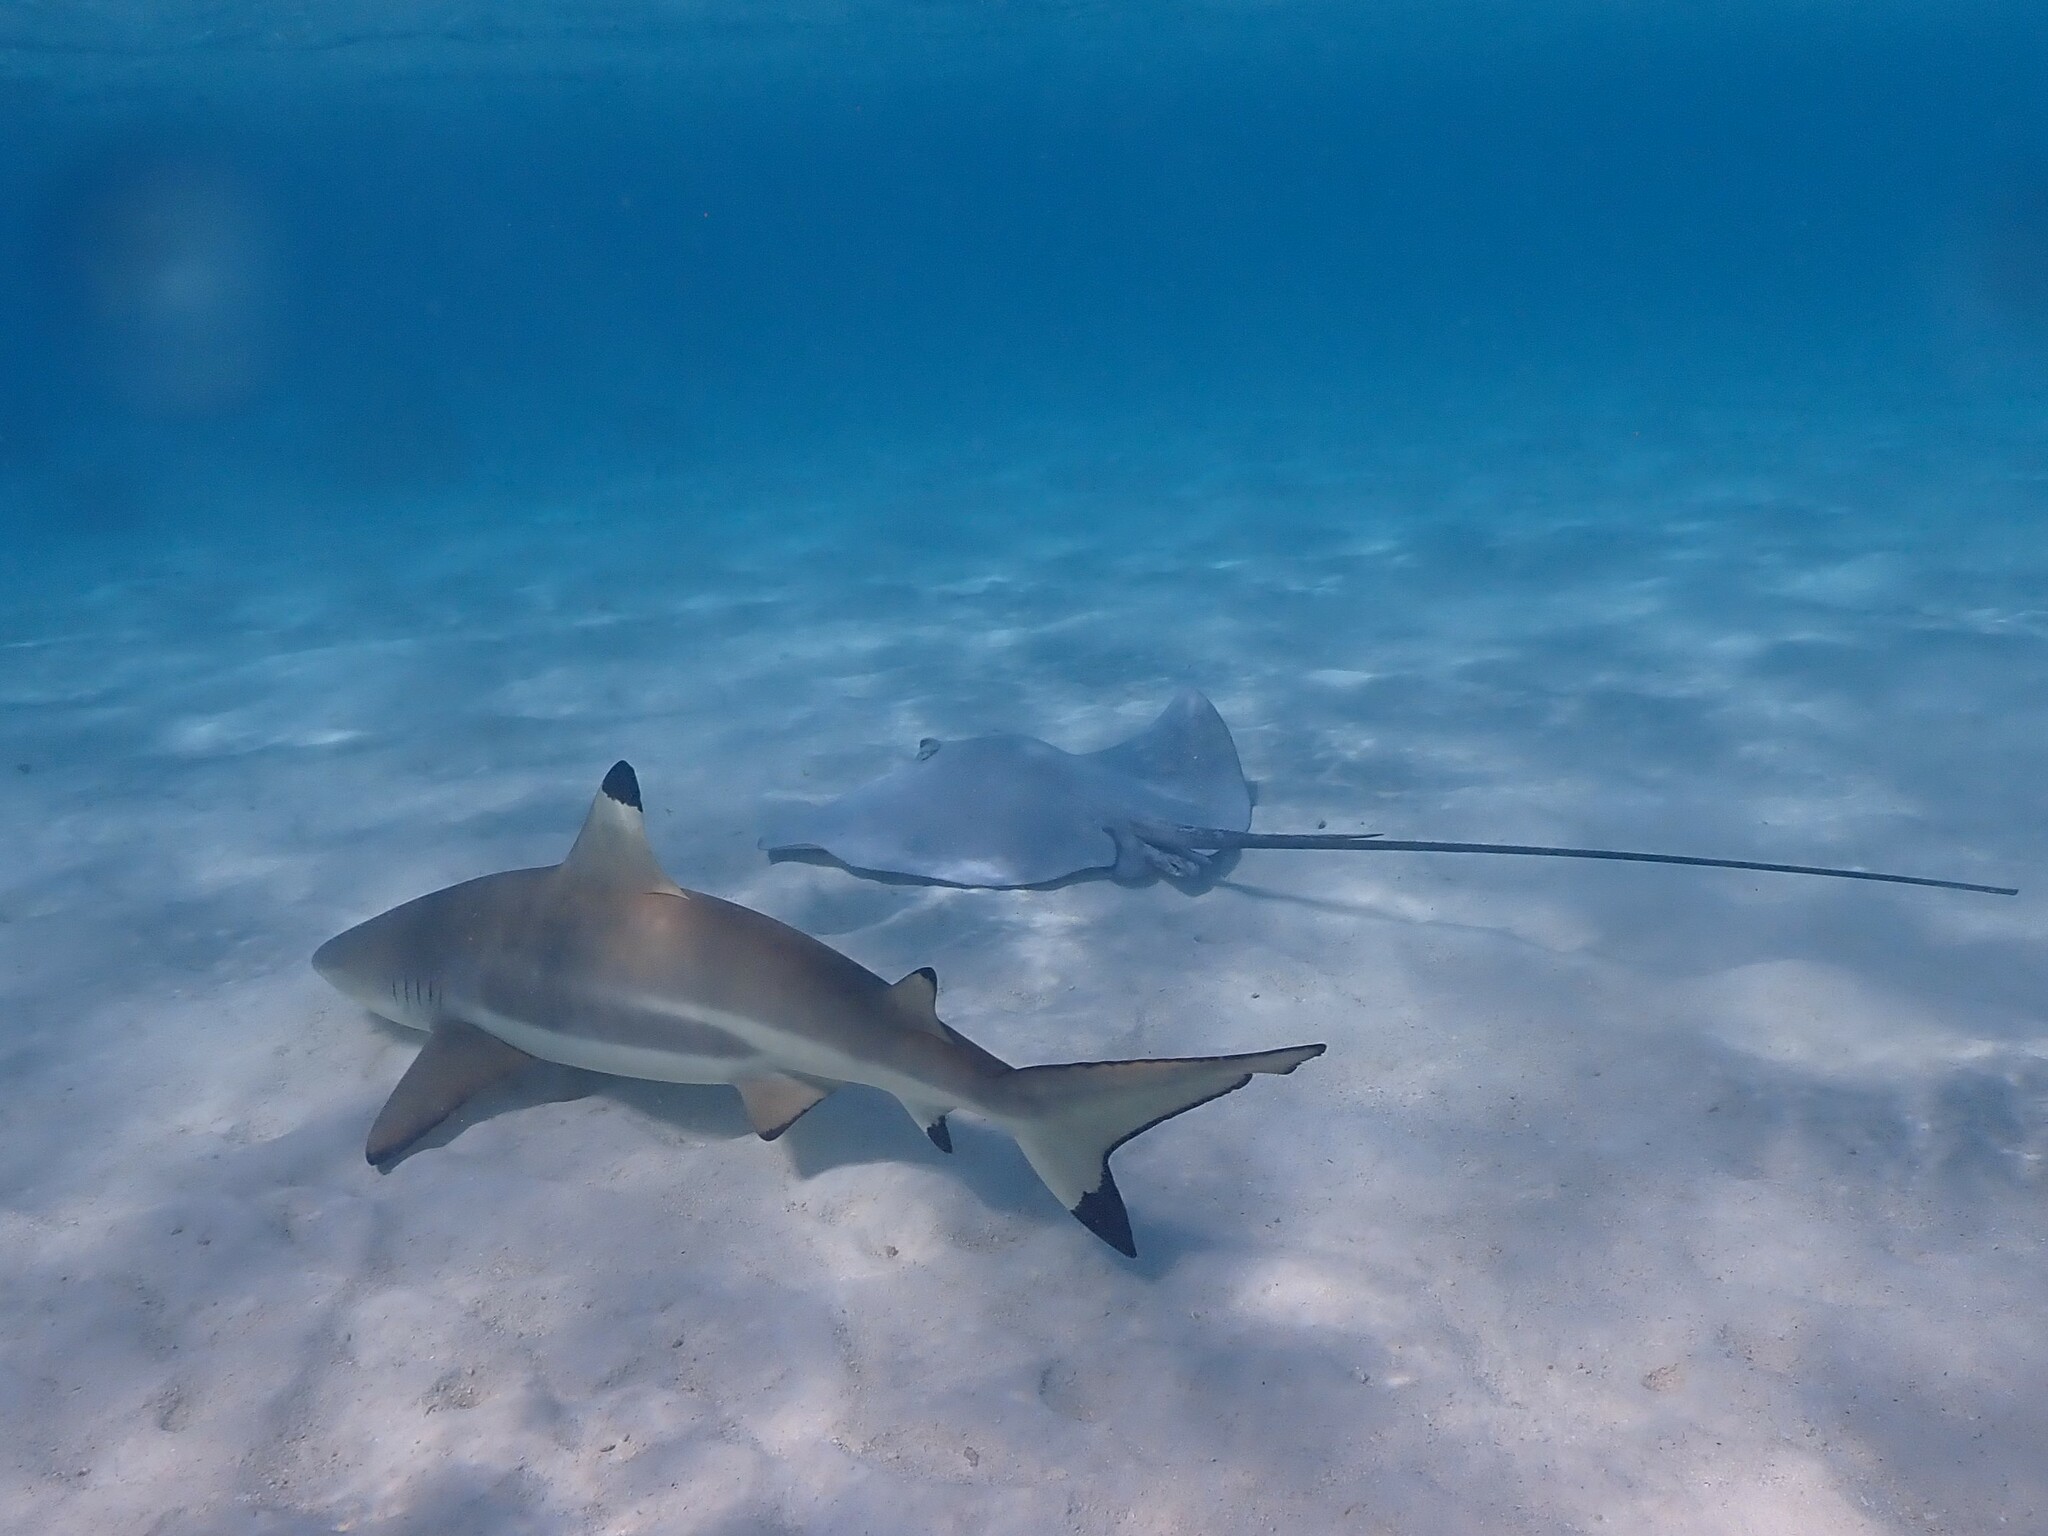
Carcharhinus melanopterus (Blacktip Reef Shark)